Ebola

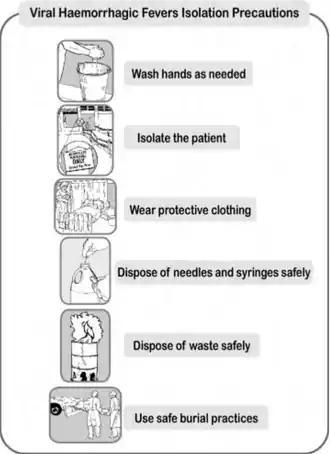
VHF isolation precautions poster

Community awareness of the benefits on survival chances of admitting cases early is important for the infected and infection control